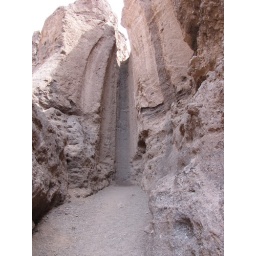
Chute where water comes in when it rains upland of here. Natural bridge canyon.